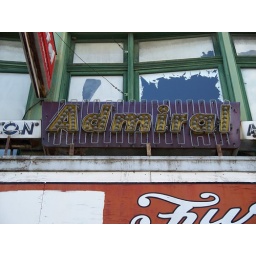
Neon sign and light bulbs spelling out Admiral, on a building in Middletown, Ohio.